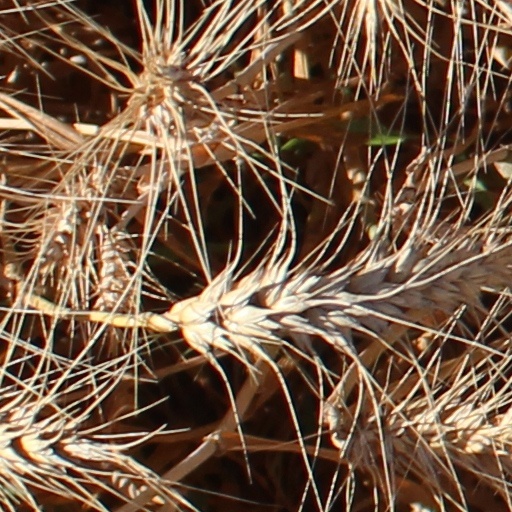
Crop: wheat